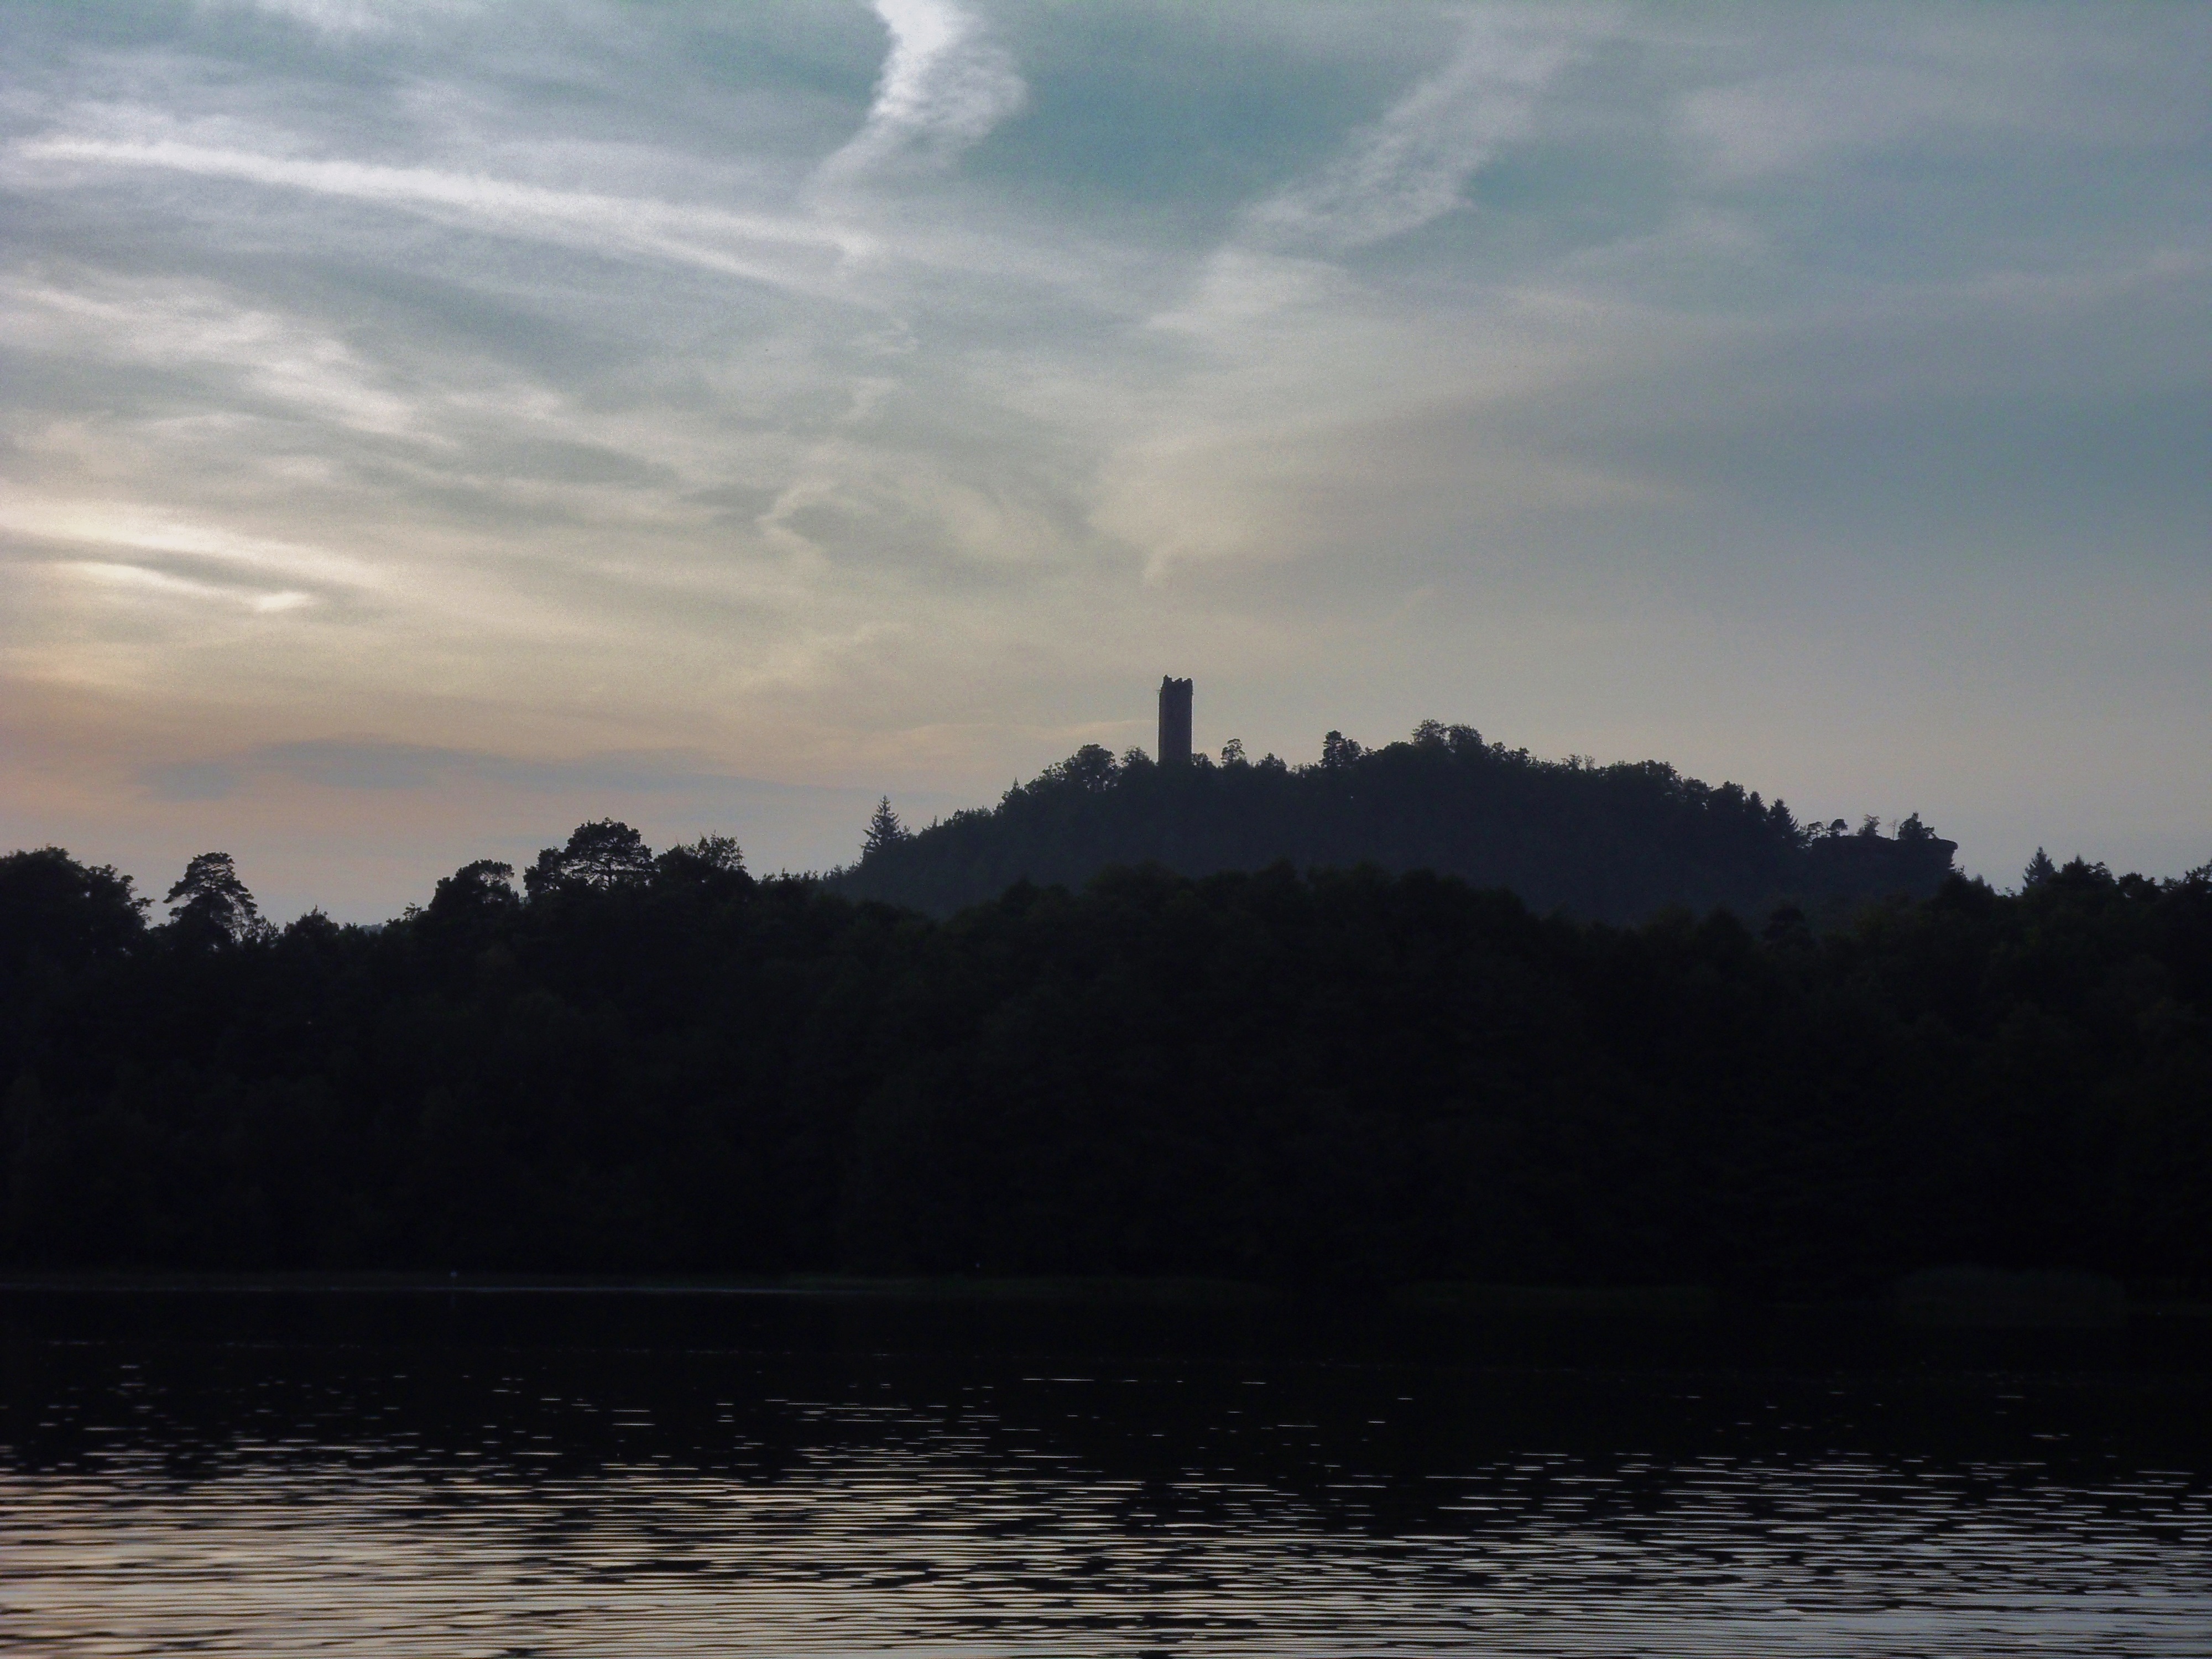
landscape, sea, water, nature, forest, horizon, cloud, sky, sunset, sunlight, morning, lake, dawn, river, dusk, france, evening, reflection, vehicle, reservoir, ruin, body of water, loch, alsace, atmospheric phenomenon